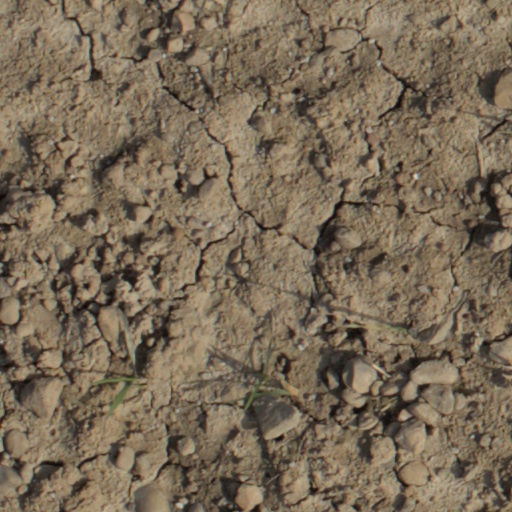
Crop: wheat